Eileen Gu

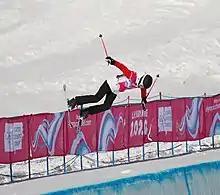
Her second run in the Women's Freeski Halfpipe Qualification at the 2020 Winter Youth Olympics

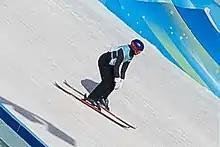
Her first run at Women's Freeski Big Air Qualification, 2022 Olympics

Gu's coaches have included Jamie Melton, head coach of the Chinese National Slopestyle and Big Air Training Team for the 2022 Winter Olympics, and Brad Prosser, who met Gu when she was ten. In 2018, he became the technical coach guide to the Chinese national team for the 2022 Winter Olympics. Her personal coach for the 2022 Olympics was Misra Noto Torniainen, the former coach of the Swiss freeski team. Torniainen coached Olympic medalists Sarah Höfflin and Mathilde Gremaud for the 2018 Winter Olympics.